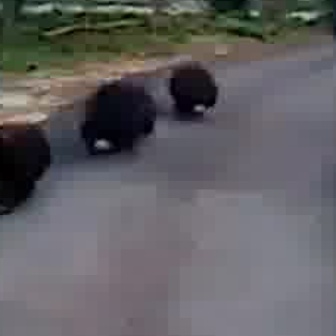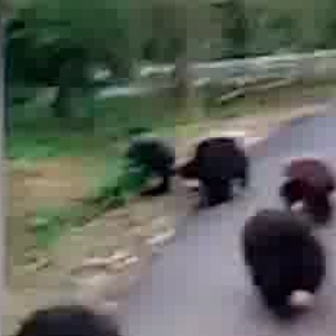
  Please identify the target specified by the bounding box [74,77,152,155] in the first image and locate it in the second image. Return the coordinates in [x_min,y_min,x_max,y_max] format.
Answer: [170,134,247,211]